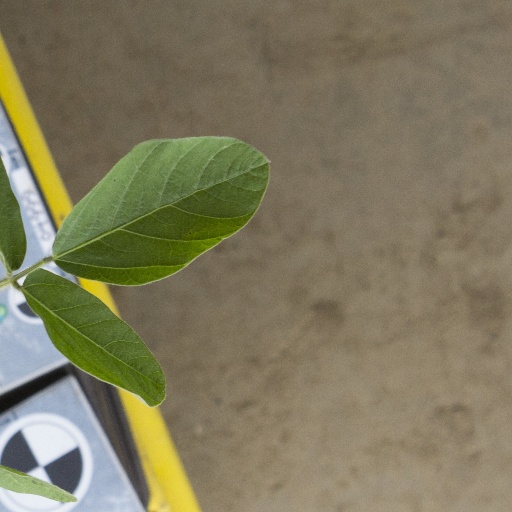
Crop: soybean